Economy of Rome

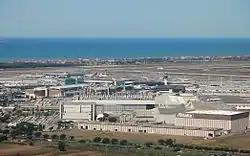
Rome-Fiumicino Airport in 2008 was the sixth busiest airport in Europe.

Rome hosts the Cinecittà Studios, the largest film and television production facility in continental Europe and the centre of the Italian cinema, where a large number of today's biggest box office hits are filmed. The studio complex is 5.6 miles (9 km) from the centre of Rome and is part of one of the biggest production communities in the world, second only to Hollywood, with well over 5,000 professionals — from period costume makers to visual effects specialists. More than 3,000 productions have been made on its lot, from features like "The Passion of the Christ", "Gangs of New York", "HBO's "Rome", "The Life Aquatic" and Dino De Laurentiis’ "Decameron", and such cinema classics as "Roman Holiday", "Ben-Hur", "Cleopatra", and the films of Federico Fellini.